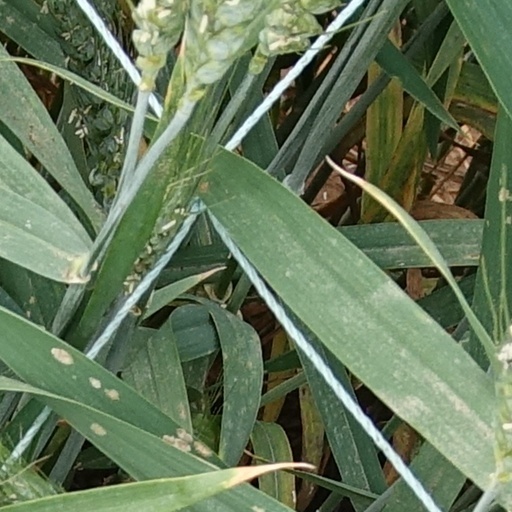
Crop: wheat